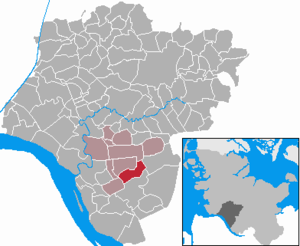
Süderau
Kort
Süderau er en by og kommune i det nordlige Tyskland, beliggende i Amt Krempermarsch i den sydlige del af Kreis Steinburg. Kreis Steinburg ligger i den sydvestlige del af delstaten Slesvig-Holsten.